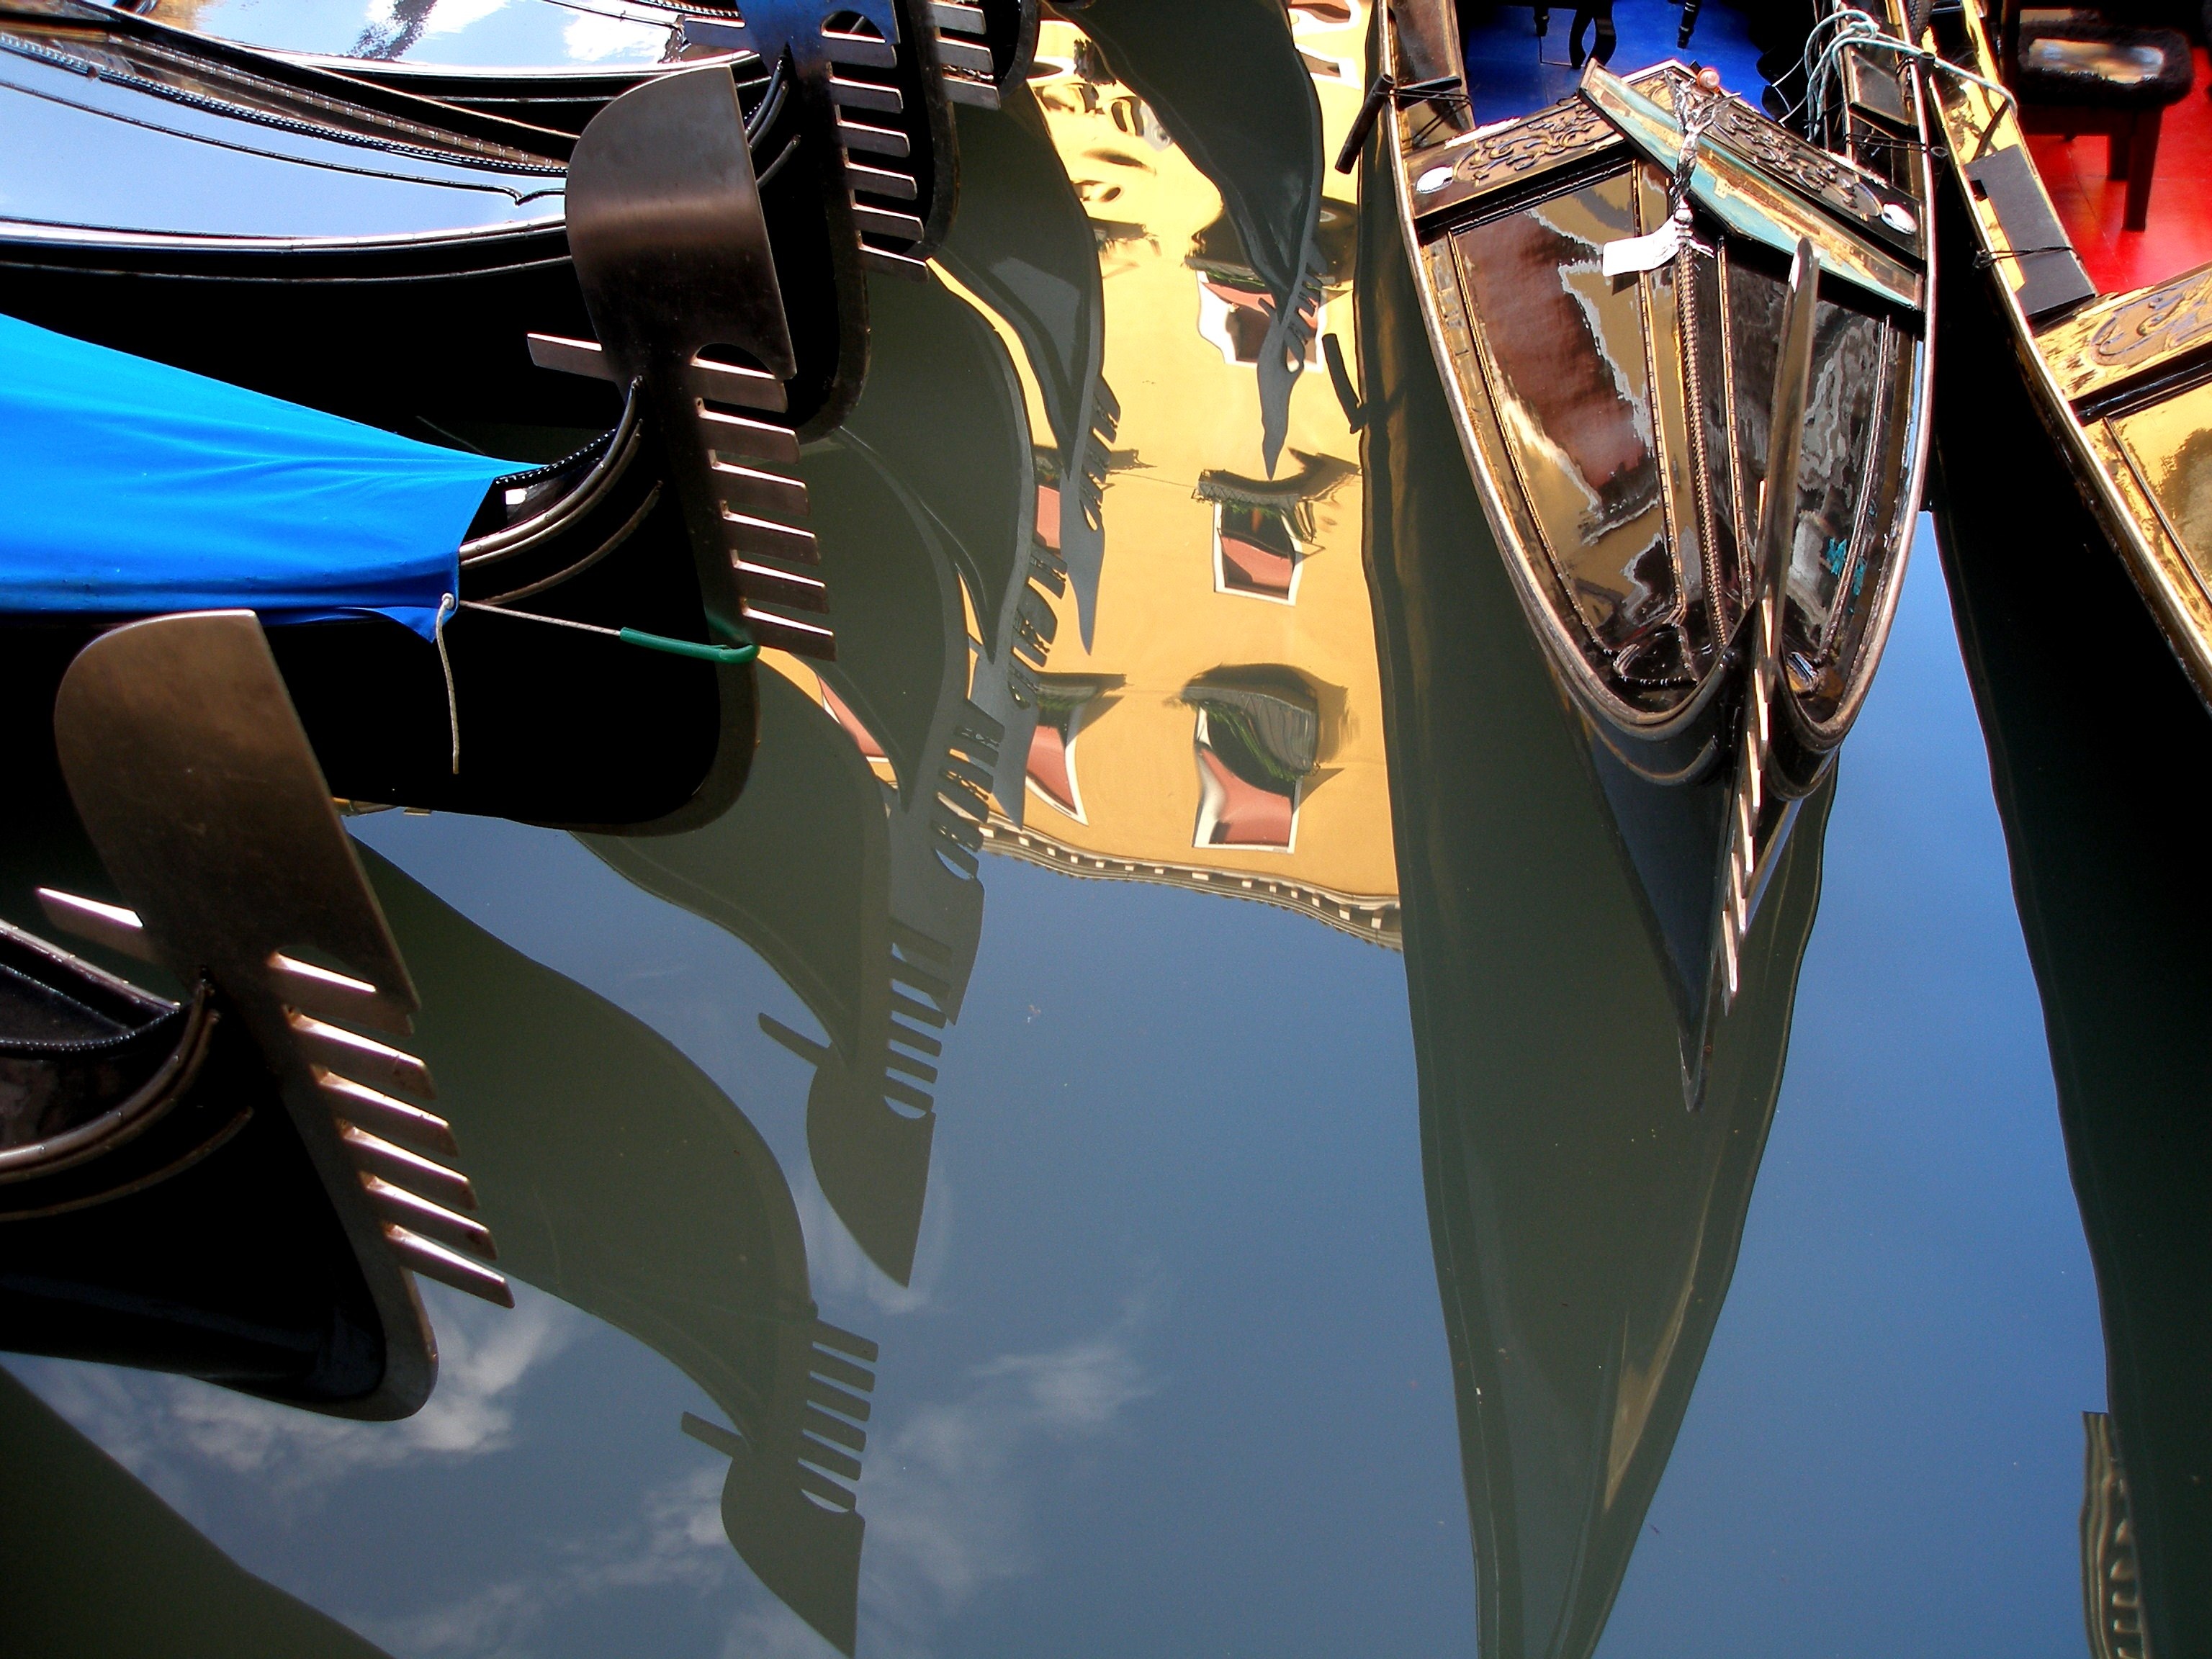
sea, water, reflection, vehicle, italy, venice, blue, venezia, anime, screenshot